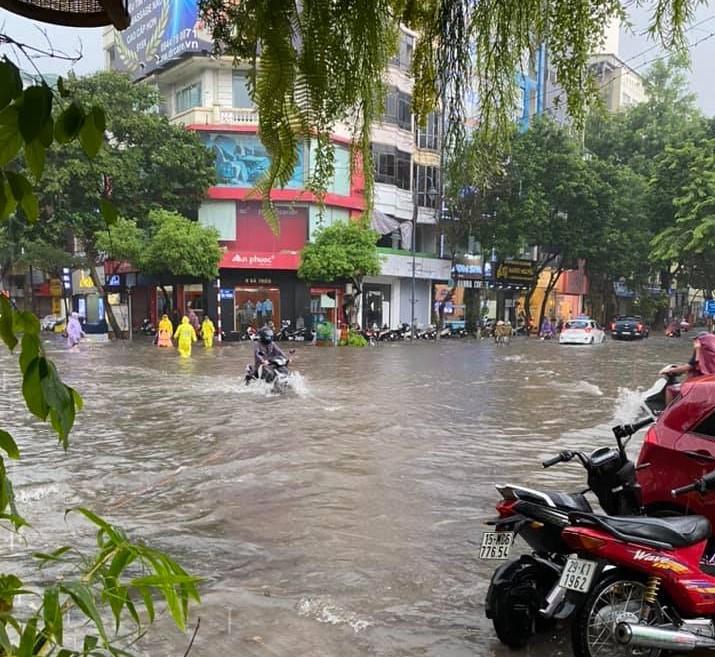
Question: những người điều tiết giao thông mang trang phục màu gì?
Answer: mang trang phục màu vàng